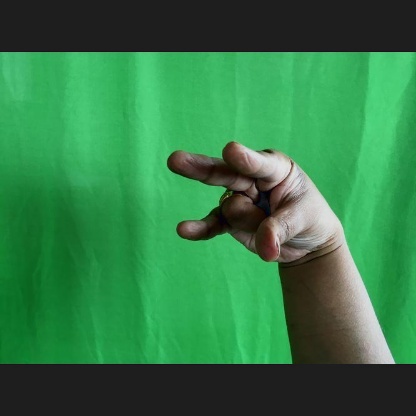
Mudra: Kangulam